Tomás Chávez Morado

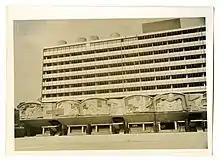
A frieze at National Medical Center Siglo XXI, Mexico, D.F.

"1976" Sculptures dedicated to Alonso García Bravo (the first urban planner of Mexico City) located at the Plaza de la Merced in Mexico City.